International Standard Payload Rack

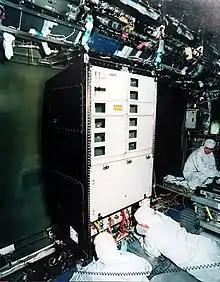
An ISPR being fitted in the US "Destiny" lab module

The International Standard Payload Rack (ISPR) is a steel framework container that is designed and been adopted by the International Space Station (ISS) program to support efficient integration and interchangeability of space payload hardware, such as machines and experiments. A typical rack contains 37 ISPR slots for science payloads, which are interchangeable to accommodate different components or payloads.